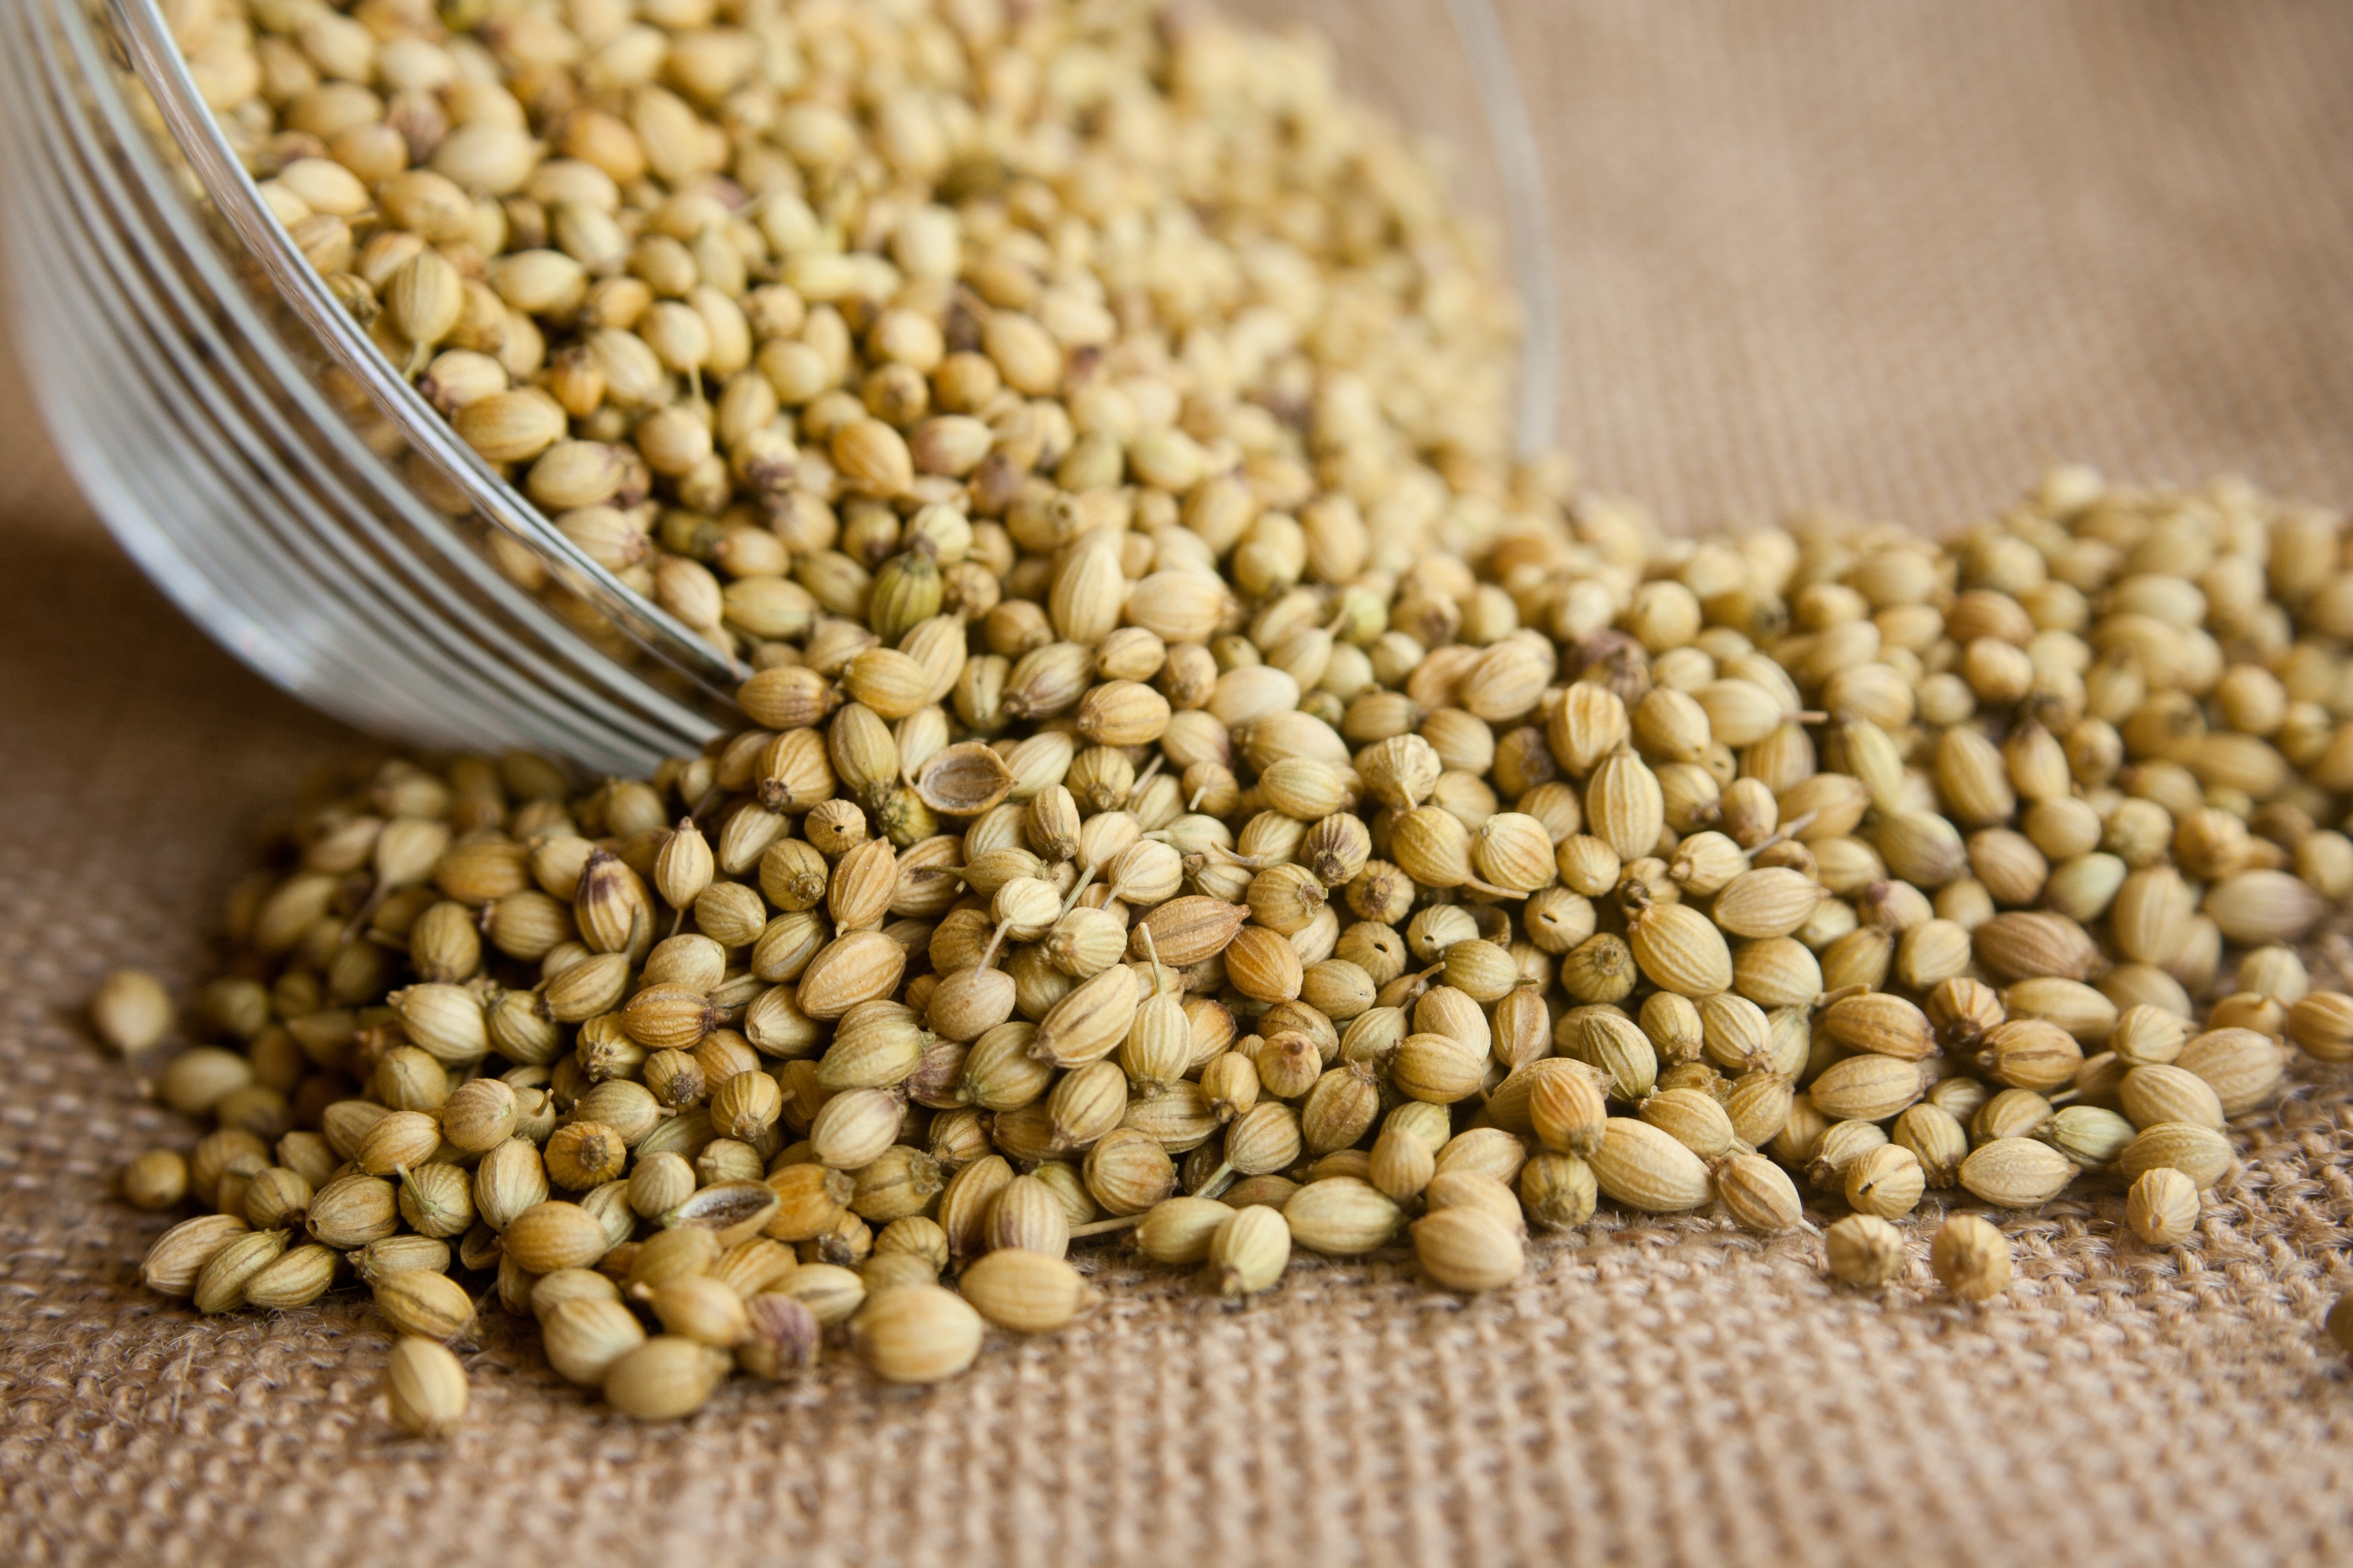
plant, bowl, food, cooking, ingredient, herb, produce, vegetable, crop, fresh, agriculture, seasoning, seeds, condiment, coriander, spices, spicy, indian, pulse, aromatic, flavor, flowering plant, grass family, land plant, whole grain